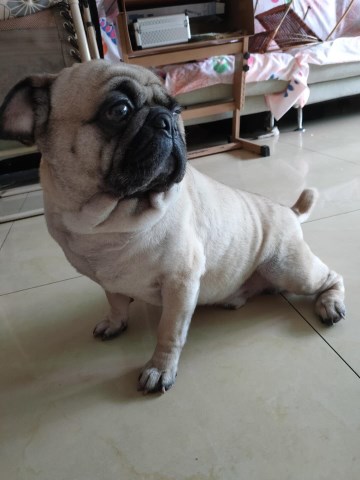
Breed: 798-n000130-pug